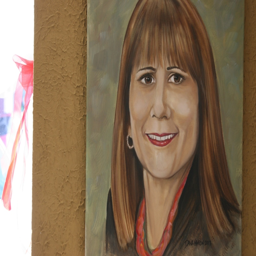
a portrait of person by person .